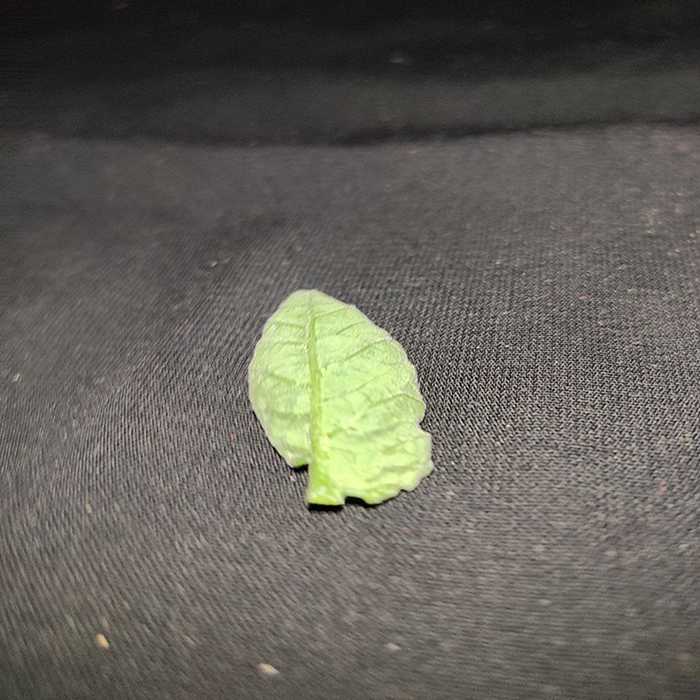
Plant: Tomato
Label: Tomato leaf curl virus